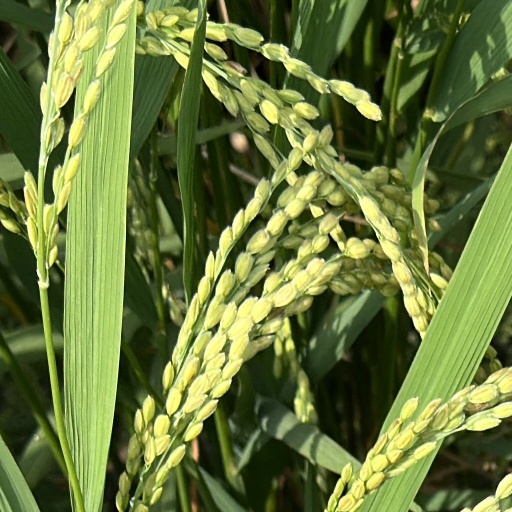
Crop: rice